Battle of Dennewitz

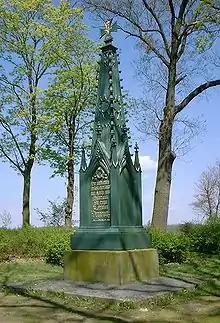
Memorial of the battle, built by Schinkel

The Allied victory at Dennewitz sent shockwaves through Germany where French rule had become unpopular. Tyrol rose in revolt and Bavaria withdrew from the war as a result of the failure of the Berlin campaign. Other German states then wavered in their support of the French Empire. Playing on this wave of German nationalism, Bernadotte issued a proclamation that invited the Saxon Army, with whom he was personally popular, as he had commanded them during the Wagram Campaign of 1809, to defect from the French cause and join his army. Saxon discontentment was high and Saxon officers openly toasted the Swedish Crown Prince. The King of Saxony had to re-affirm the loyalty of his wavering Army in a memorandum written to Napoleon. A month later the Saxons accepted Bernadotte's invitation and switched sides at a crucial moment during the Battle of Leipzig, contributing to the French defeat.